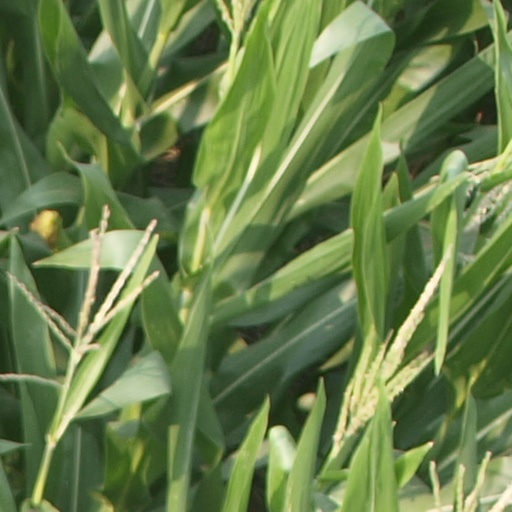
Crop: maize; corn